Key events of the 20th century

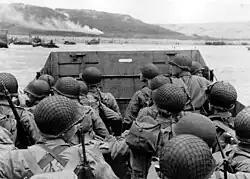
U.S. assault troops approaching Omaha Beach, 6 June 1944.

Soon after the events in Czechoslovakia, Britain and France issued assurances of protection to Poland, which seemed to be next on Hitler's list. World War II officially began on 1 September 1939, when Hitler unleashed his Blitzkrieg, or lightning war, against Poland. Britain and France, much to Hitler's surprise, immediately declared war upon Germany, but the help they delivered to Poland was negligible. Sixteen days later, Poland was attacked from the East by Soviet Union, acting in a secret alliance with Nazi Germany. After only a few weeks, the Polish forces were overwhelmed, and its government fled to exile in London (see Polish government in Exile).